Tadeusz Chudecki

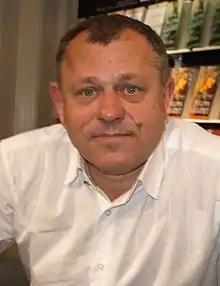
Tadeusz Chudecki in 2011

Tadeusz Chudecki (born 19 August 1958 in Szczecin) is a Polish actor. He appeared in the comedy television series "Bao-Bab, czyli zielono mi" in 2003.